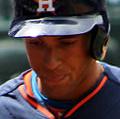
Age: 24